User interface

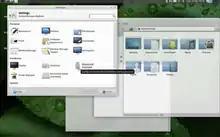
The Xfce desktop environment offers a graphical user interface following the desktop metaphor.

In the industrial design field of human–computer interaction, a user interface (UI) is the space where interactions between humans and machines occur. The goal of this interaction is to allow effective operation and control of the machine from the human end, while the machine simultaneously feeds back information that aids the operators' decision-making process. Examples of this broad concept of user interfaces include the interactive aspects of computer operating systems, hand tools, heavy machinery operator controls and process controls. The design considerations applicable when creating user interfaces are related to, or involve such disciplines as, ergonomics and psychology.